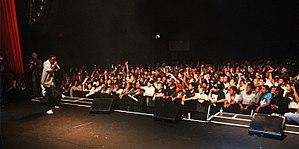
Kendrick Lamar, de son nom complet Kendrick Lamar Duckworth, né le 17 juin 1987 à Compton, en Californie, est un rappeur, parolier et réalisateur artistique américain. Il a été à de nombreuses reprises qualifié comme le « nouveau Roi du Hip-hop ». Il est considéré par de nombreux critiques et contemporains comme l'un des artistes hip hop les plus influents de sa génération, et souvent cité comme l'un des plus grands rappeurs de tous les temps.